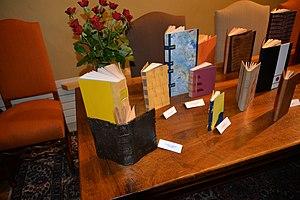
2014 11 23 exposition des artistes Atelier de reliure traditionnelle
La villa Gabriel est une voie du 15ᵉ arrondissement de Paris, en France.